Walnut Grove, Ohio

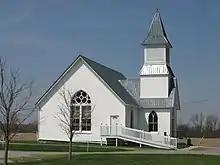
Walnut Grove United Methodist Church, built 1870

Walnut Grove is an unincorporated community in Logan County, in the U.S. state of Ohio.